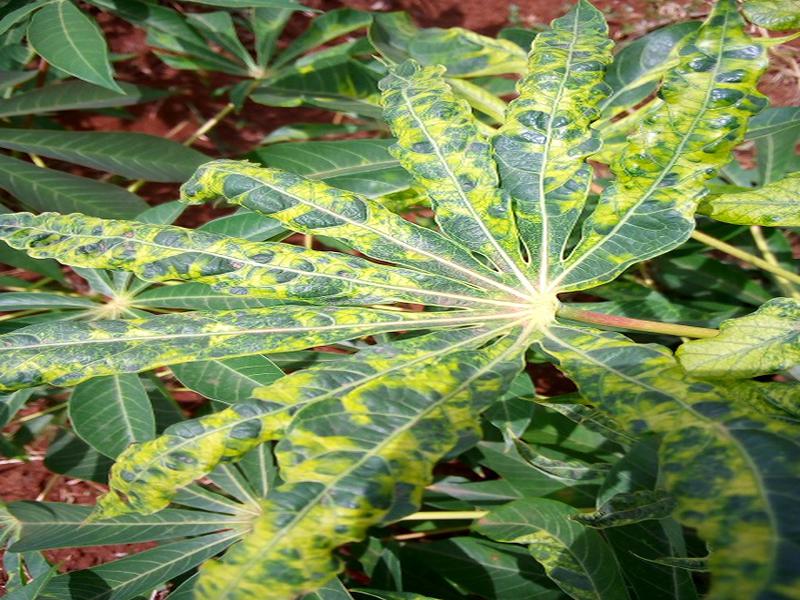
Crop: cassava
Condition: brown_streak_disease